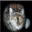
Label: cat